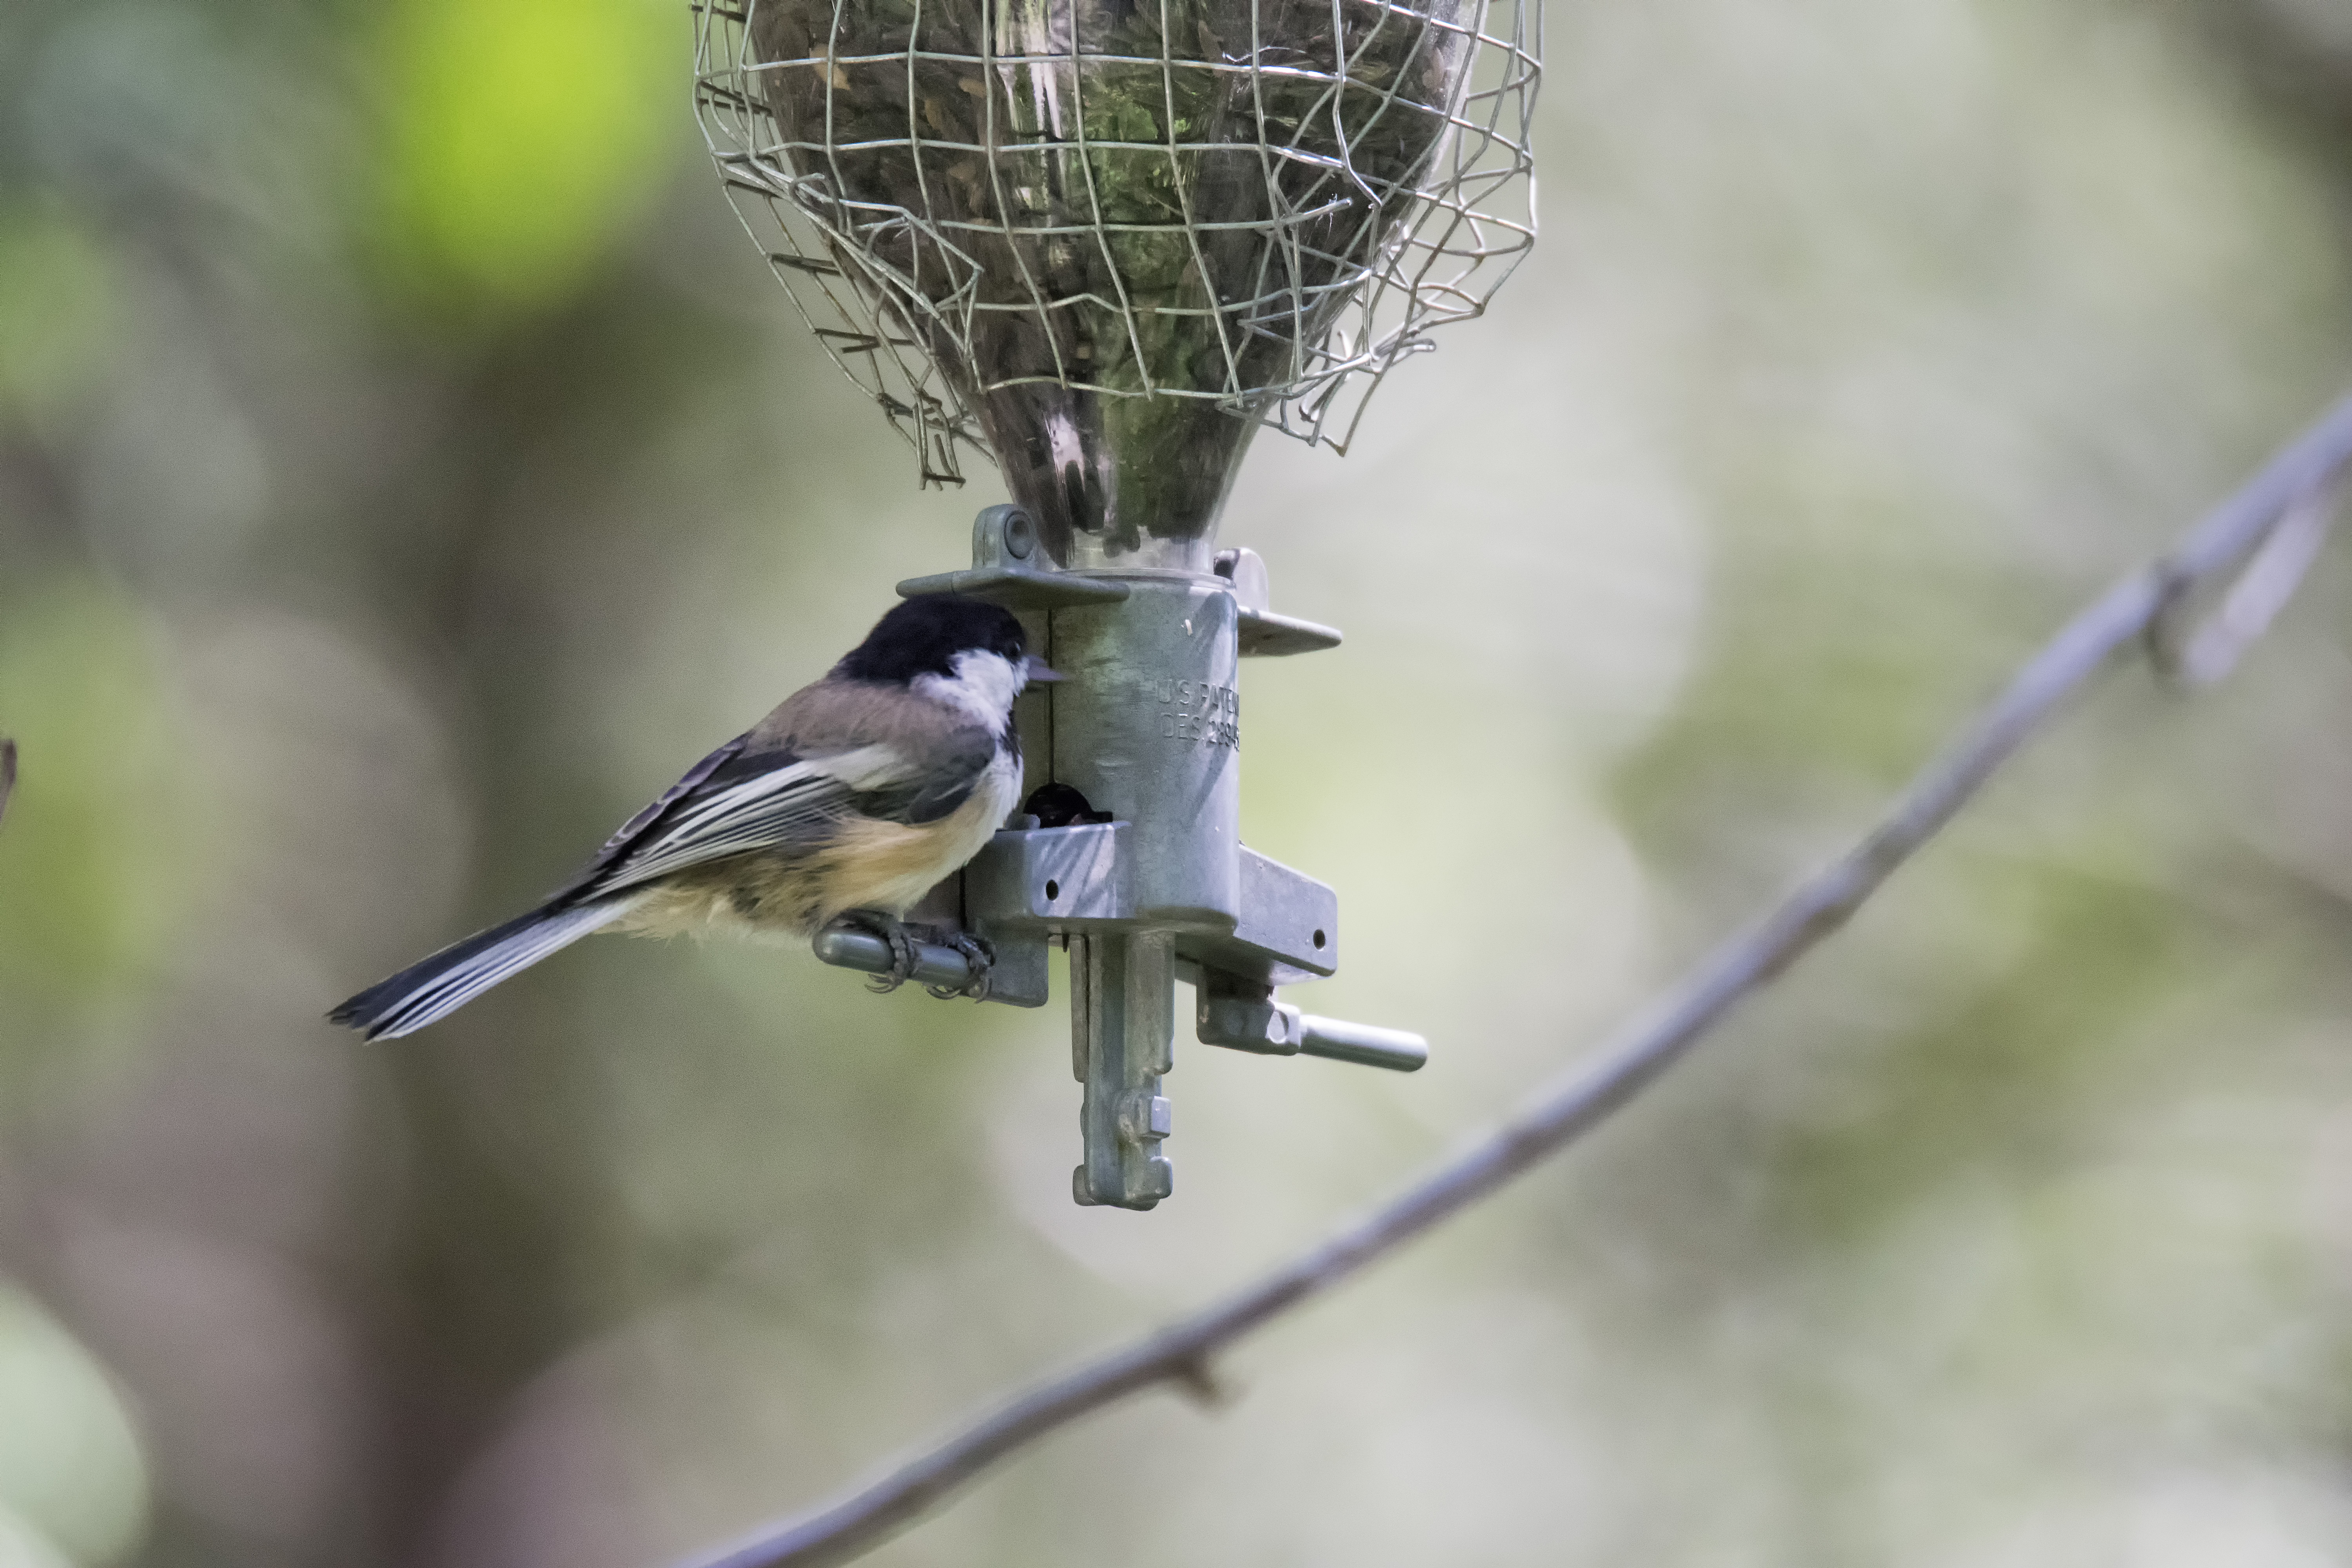
branch, bird, hummingbird, black, fauna, jay, canada, a, vertebrate, noire, mesange, quebec, finch, bluebird, capped, sherbrooke, oiseau, chickadee, wren, t te, perching bird